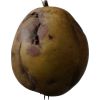
Label: Pear 3